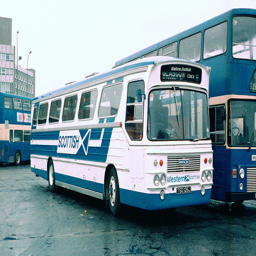
Commuter buses parked in lot on rainy day.
A transit bus with the word Scottish on it next to a tour bus.
two buses parked side by side in the street
A picture of an outdoor area that seems great.

A couple of buses parked in a parking lot.